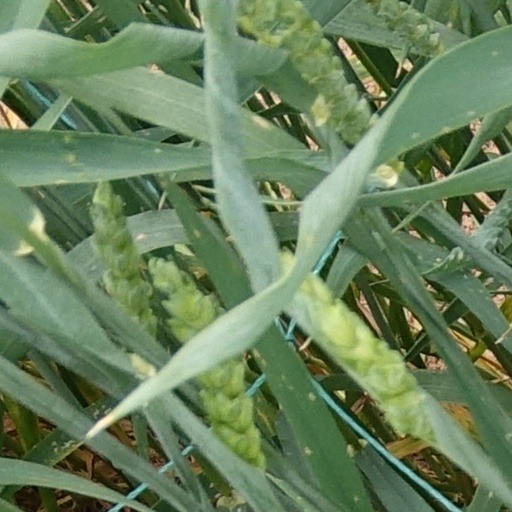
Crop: wheat